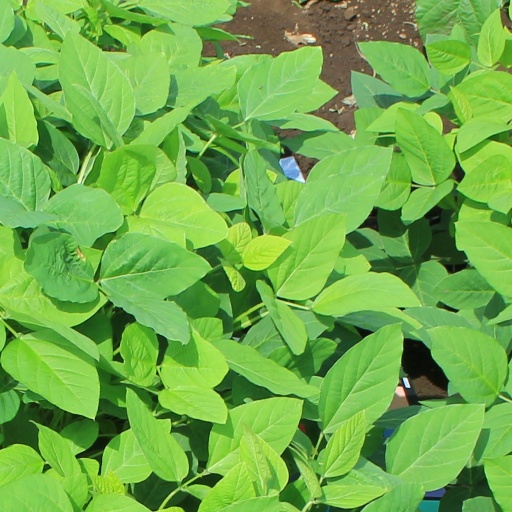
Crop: soybean